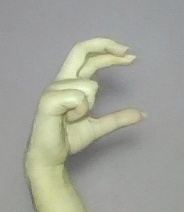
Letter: thal